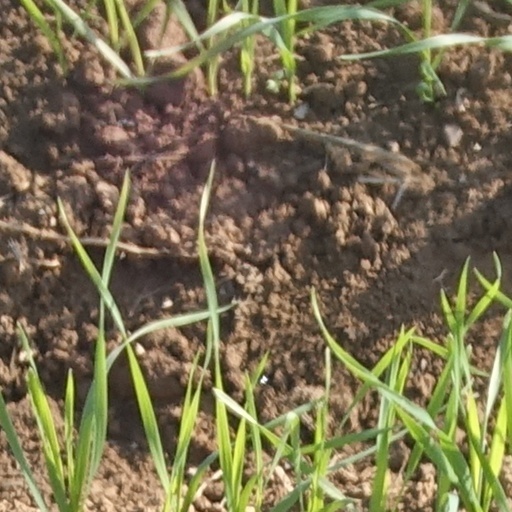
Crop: wheat